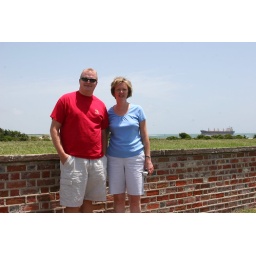
Matt and I standing at the wall of Fort Macon with the ocean in the background.